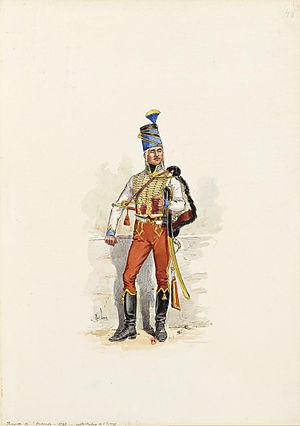
Trompette du 5e Hussards en 1793.
Le 5ᵉ régiment de hussards, est une unité de cavalerie de l'armée française, créé sous la Révolution à partir du régiment de Lauzun hussards, un régiment français d'Ancien Régime.